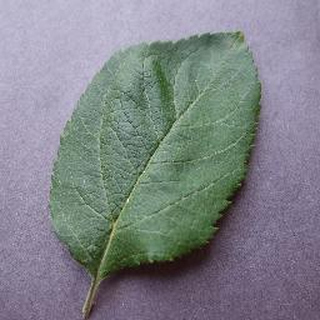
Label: healthy_apple